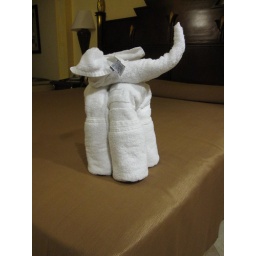
Cute little animal made out of towels. Elton the elephant was art in our room!